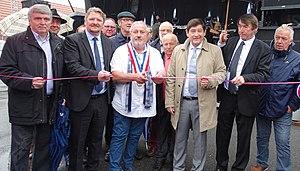
Inauguration fête de la fraise 2019, Georges Cino, maire en présence à droite de Patrick Kanner, Charles Beauchamp et à gauche de Fréderic Delannoy, Joel Perrache
Écaillon est une commune française située dans le département du Nord, en région Hauts-de-France.